Indo-Greek Kingdom

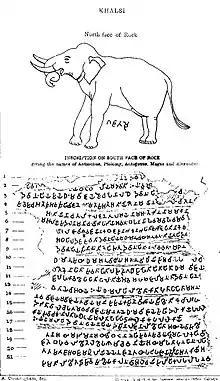
The Khalsi rock edict of Ashoka, which mentions the Greek kings Antiochus, Ptolemy, Antigonus, Magas and Alexander by name, as recipients of his teachings.

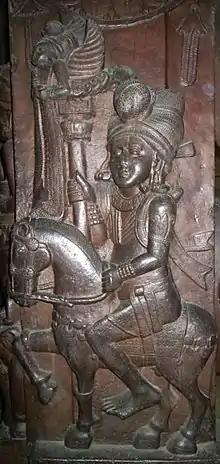
Shunga horseman, Bharhut.

The Indian emperor Chandragupta, founder of the Mauryan dynasty, had re-conquered northwestern India upon the death of Alexander the Great around 322 BC. However, contacts were kept with his Greek neighbours in the Seleucid Empire, a dynastic alliance or the recognition of intermarriage between Greeks and Indians were established (described as an agreement on Epigamia in Ancient sources), and several Greeks, such as the historian Megasthenes, resided at the Mauryan court. Subsequently, each Mauryan emperor had a Greek ambassador at his court.